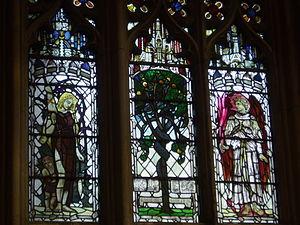
Christopher Whall est un vitrailliste anglais né en 1849 dans le Northamptonshire et mort le 23 décembre 1924. Whall est l'un des principaux vitraillistes modernes. Il est le principal vitrailliste lors de la rénovation de la cathédrale de Gloucester à la fin du XIXᵉ siècle et au début du XXᵉ siècle.